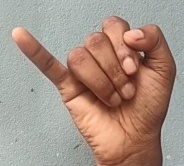
ASL sign: J